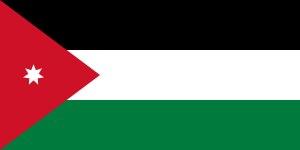
Le drapeau de la Jordanie est le drapeau d'État, le drapeau de guerre, le pavillon d'État et le pavillon de guerre du Royaume hachémite de Jordanie. Il est basé sur le drapeau de la révolte arabe contre les Ottomans pendant la Première Guerre mondiale. Il reprend donc les couleurs panarabes : le noir, le blanc et le vert en bandes horizontales avec un triangle rouge à la hampe. Il ressemble beaucoup à celui de la Palestine, un État en devenir voisin.